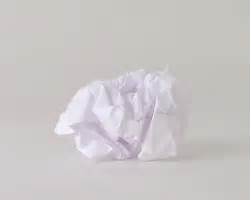
Waste category: paper